Jerome Foster II

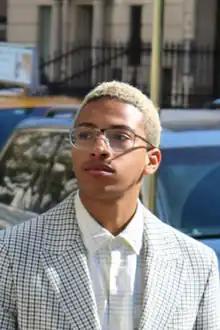
Jerome Foster II, in 2022

Jerome Foster II (born May 9, 2002) is an American environmental activist. He is the youngest-ever White House advisor in United States history, as a member of the White House Environmental Justice Advisory Council within the Biden administration. Foster is a leading voice for marginalized and working class communities in spaces pushing for social, economic and environmental justice. Foster is one of the major organizers of Fridays for Future; holding weekly climate strikes at the front gates of the White House for over 57 weeks. He has previously served as a congressional intern for U.S. Representative John Lewis at the age of 16 and served on the Washington DC State Board of Education's Advisory Council at the age of 14.